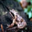
Label: frog